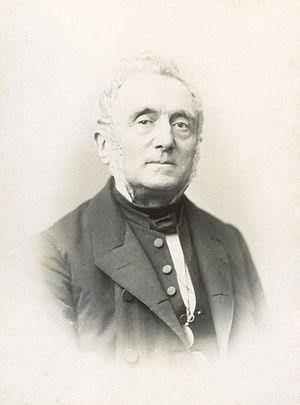
Hippolyte François Comte Jaubert, Pair de France, Ministre des Travaux Publics en 1840
Le deuxième ministère Thiers, quatorzième ministère de la monarchie de Juillet, est constitué le 1ᵉʳ mars 1840. Il comprend 9 ministres sous la présidence d'Adolphe Thiers. Il reste en place jusqu'au 29 octobre 1840.
Le comte Hippolyte François Jaubert est un homme politique et un botaniste français, né à Paris le 28 octobre 1798 et mort à Montpellier le 5 décembre 1874.
Jeanne est un roman publié par l'écrivaine française George Sand en 1844, d'abord sous forme de feuilleton dans le journal Le Constitutionnel, puis en volume. Situé dans la Creuse, il a pour personnage principal une jeune paysanne très attachée aux légendes locales et à laquelle trois messieurs de la ville s'intéressent à divers degrés. Accueilli par des avis très partagés des critiques dans la presse littéraire, Jeanne est néanmoins apprécié par plusieurs écrivains en France et ailleurs, et il est remarqué par le critique Sainte-Beuve comme le premier roman de George Sand à s'intéresser au monde paysan, quelques années avant ses romans champêtres comme La Mare au diable ou La Petite Fadette.